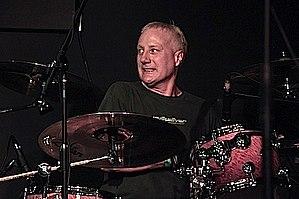
Gregg Bissonette est un batteur américain. Il collabore sur le multi disque de platine Eat 'Em and Smile de David Lee Roth avec Billy Sheehan à la basse et Steve Vai à la guitare